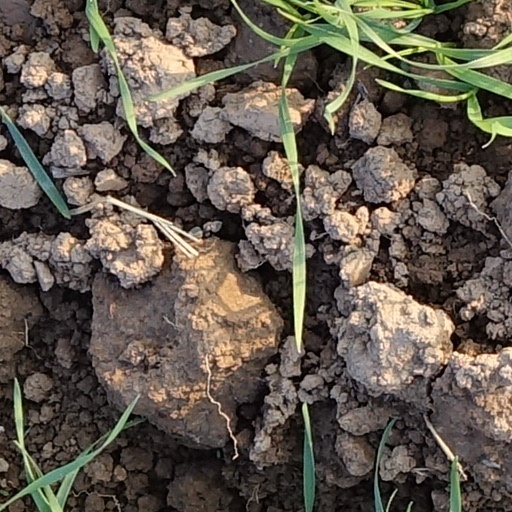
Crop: wheat